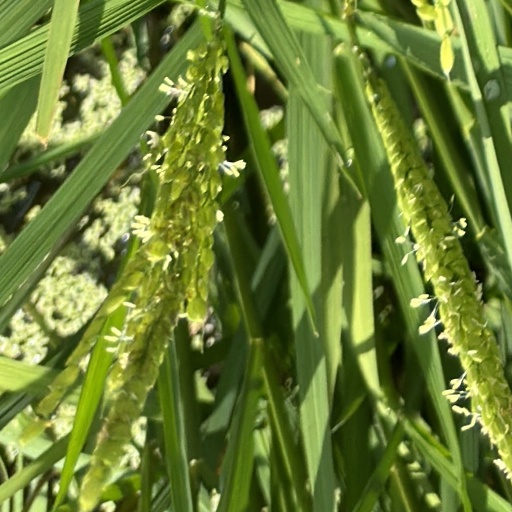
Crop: rice